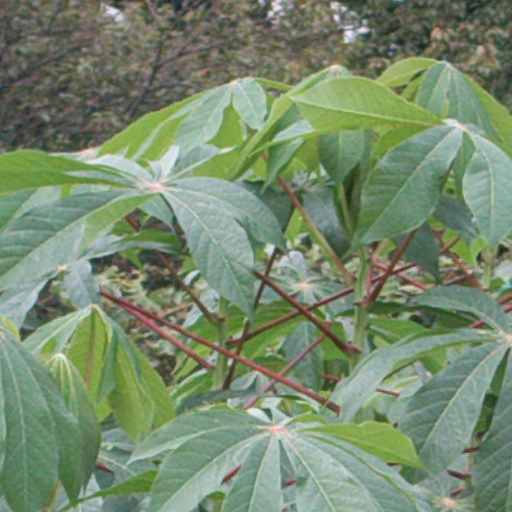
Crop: cassava